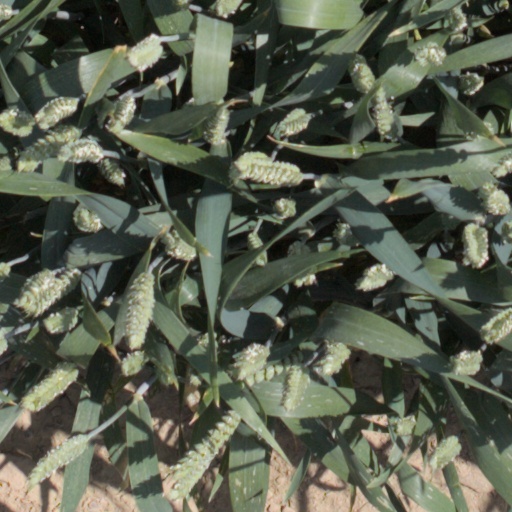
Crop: wheat